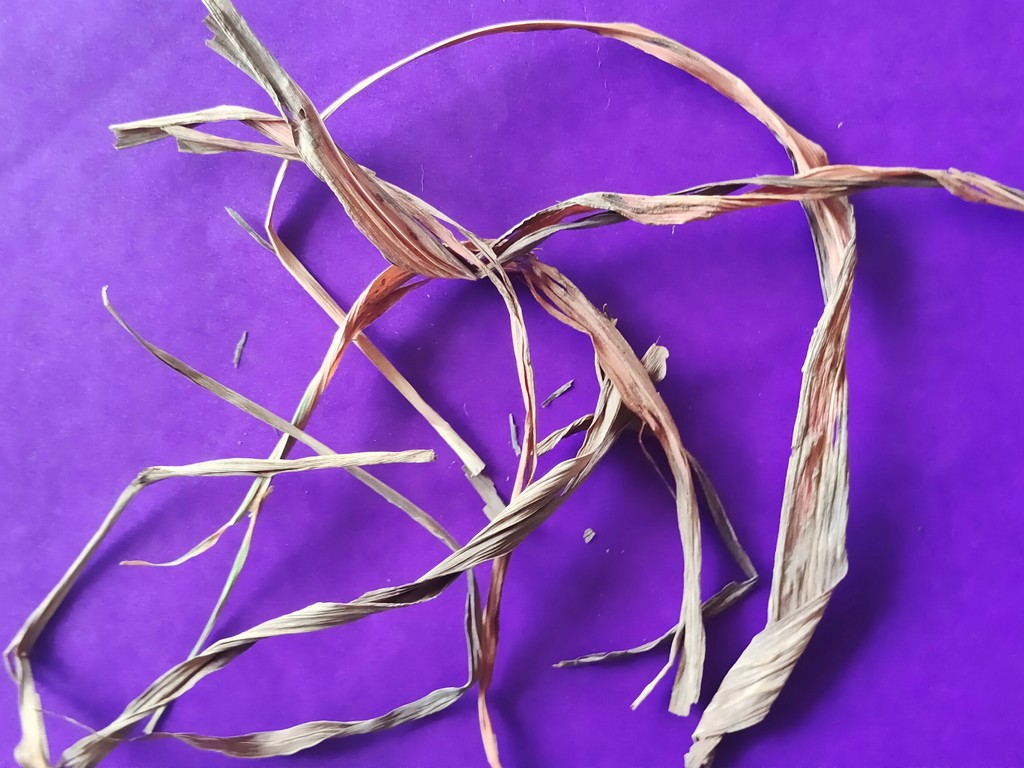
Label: Dried